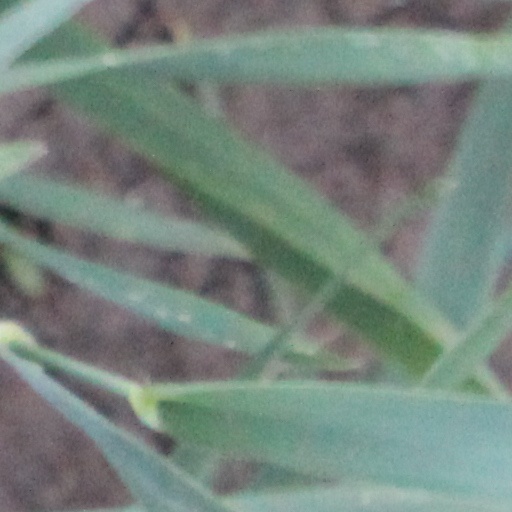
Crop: wheat